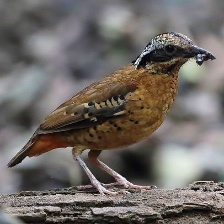
Species: EARED PITA
Scientific name: HYDRORNIS PHAYREI